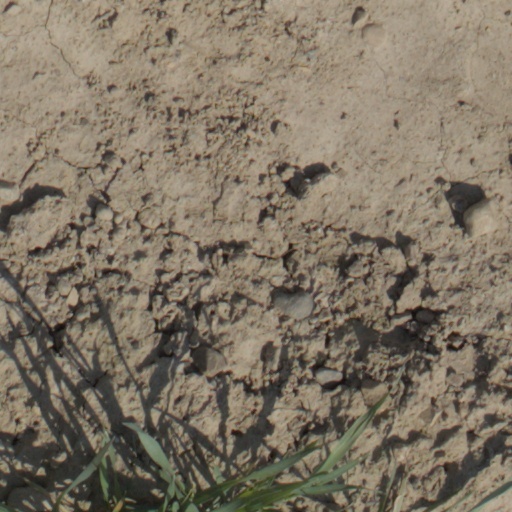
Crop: wheat